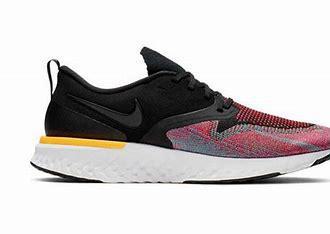
Brand: Nike
Model: Odyssey React Flyknit 2